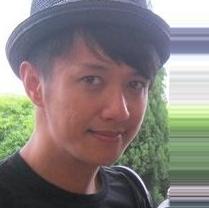
Age: 31